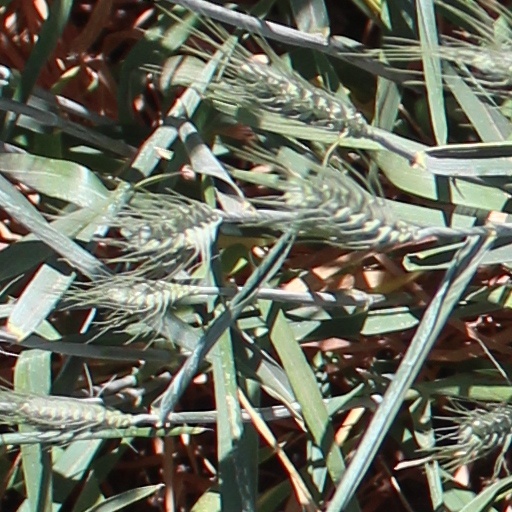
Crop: wheat